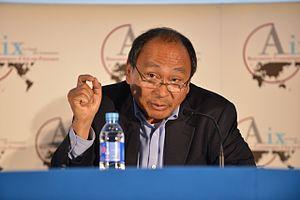
Francis Fukuyama à l'ouverture des Rencontres économiques d'Aix-en-Provence 2013
Les Rencontres Économiques d'Aix-en-Provence sont un forum économique organisé par Le Cercle des économistes depuis 2001, dans la ville d'Aix-en-Provence.